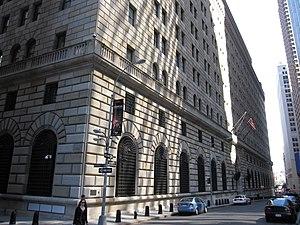
Liberty Street est une rue de l'arrondissement de Manhattan à New York, qui s'étend d'est en ouest dans le quartier de Lower Manhattan.